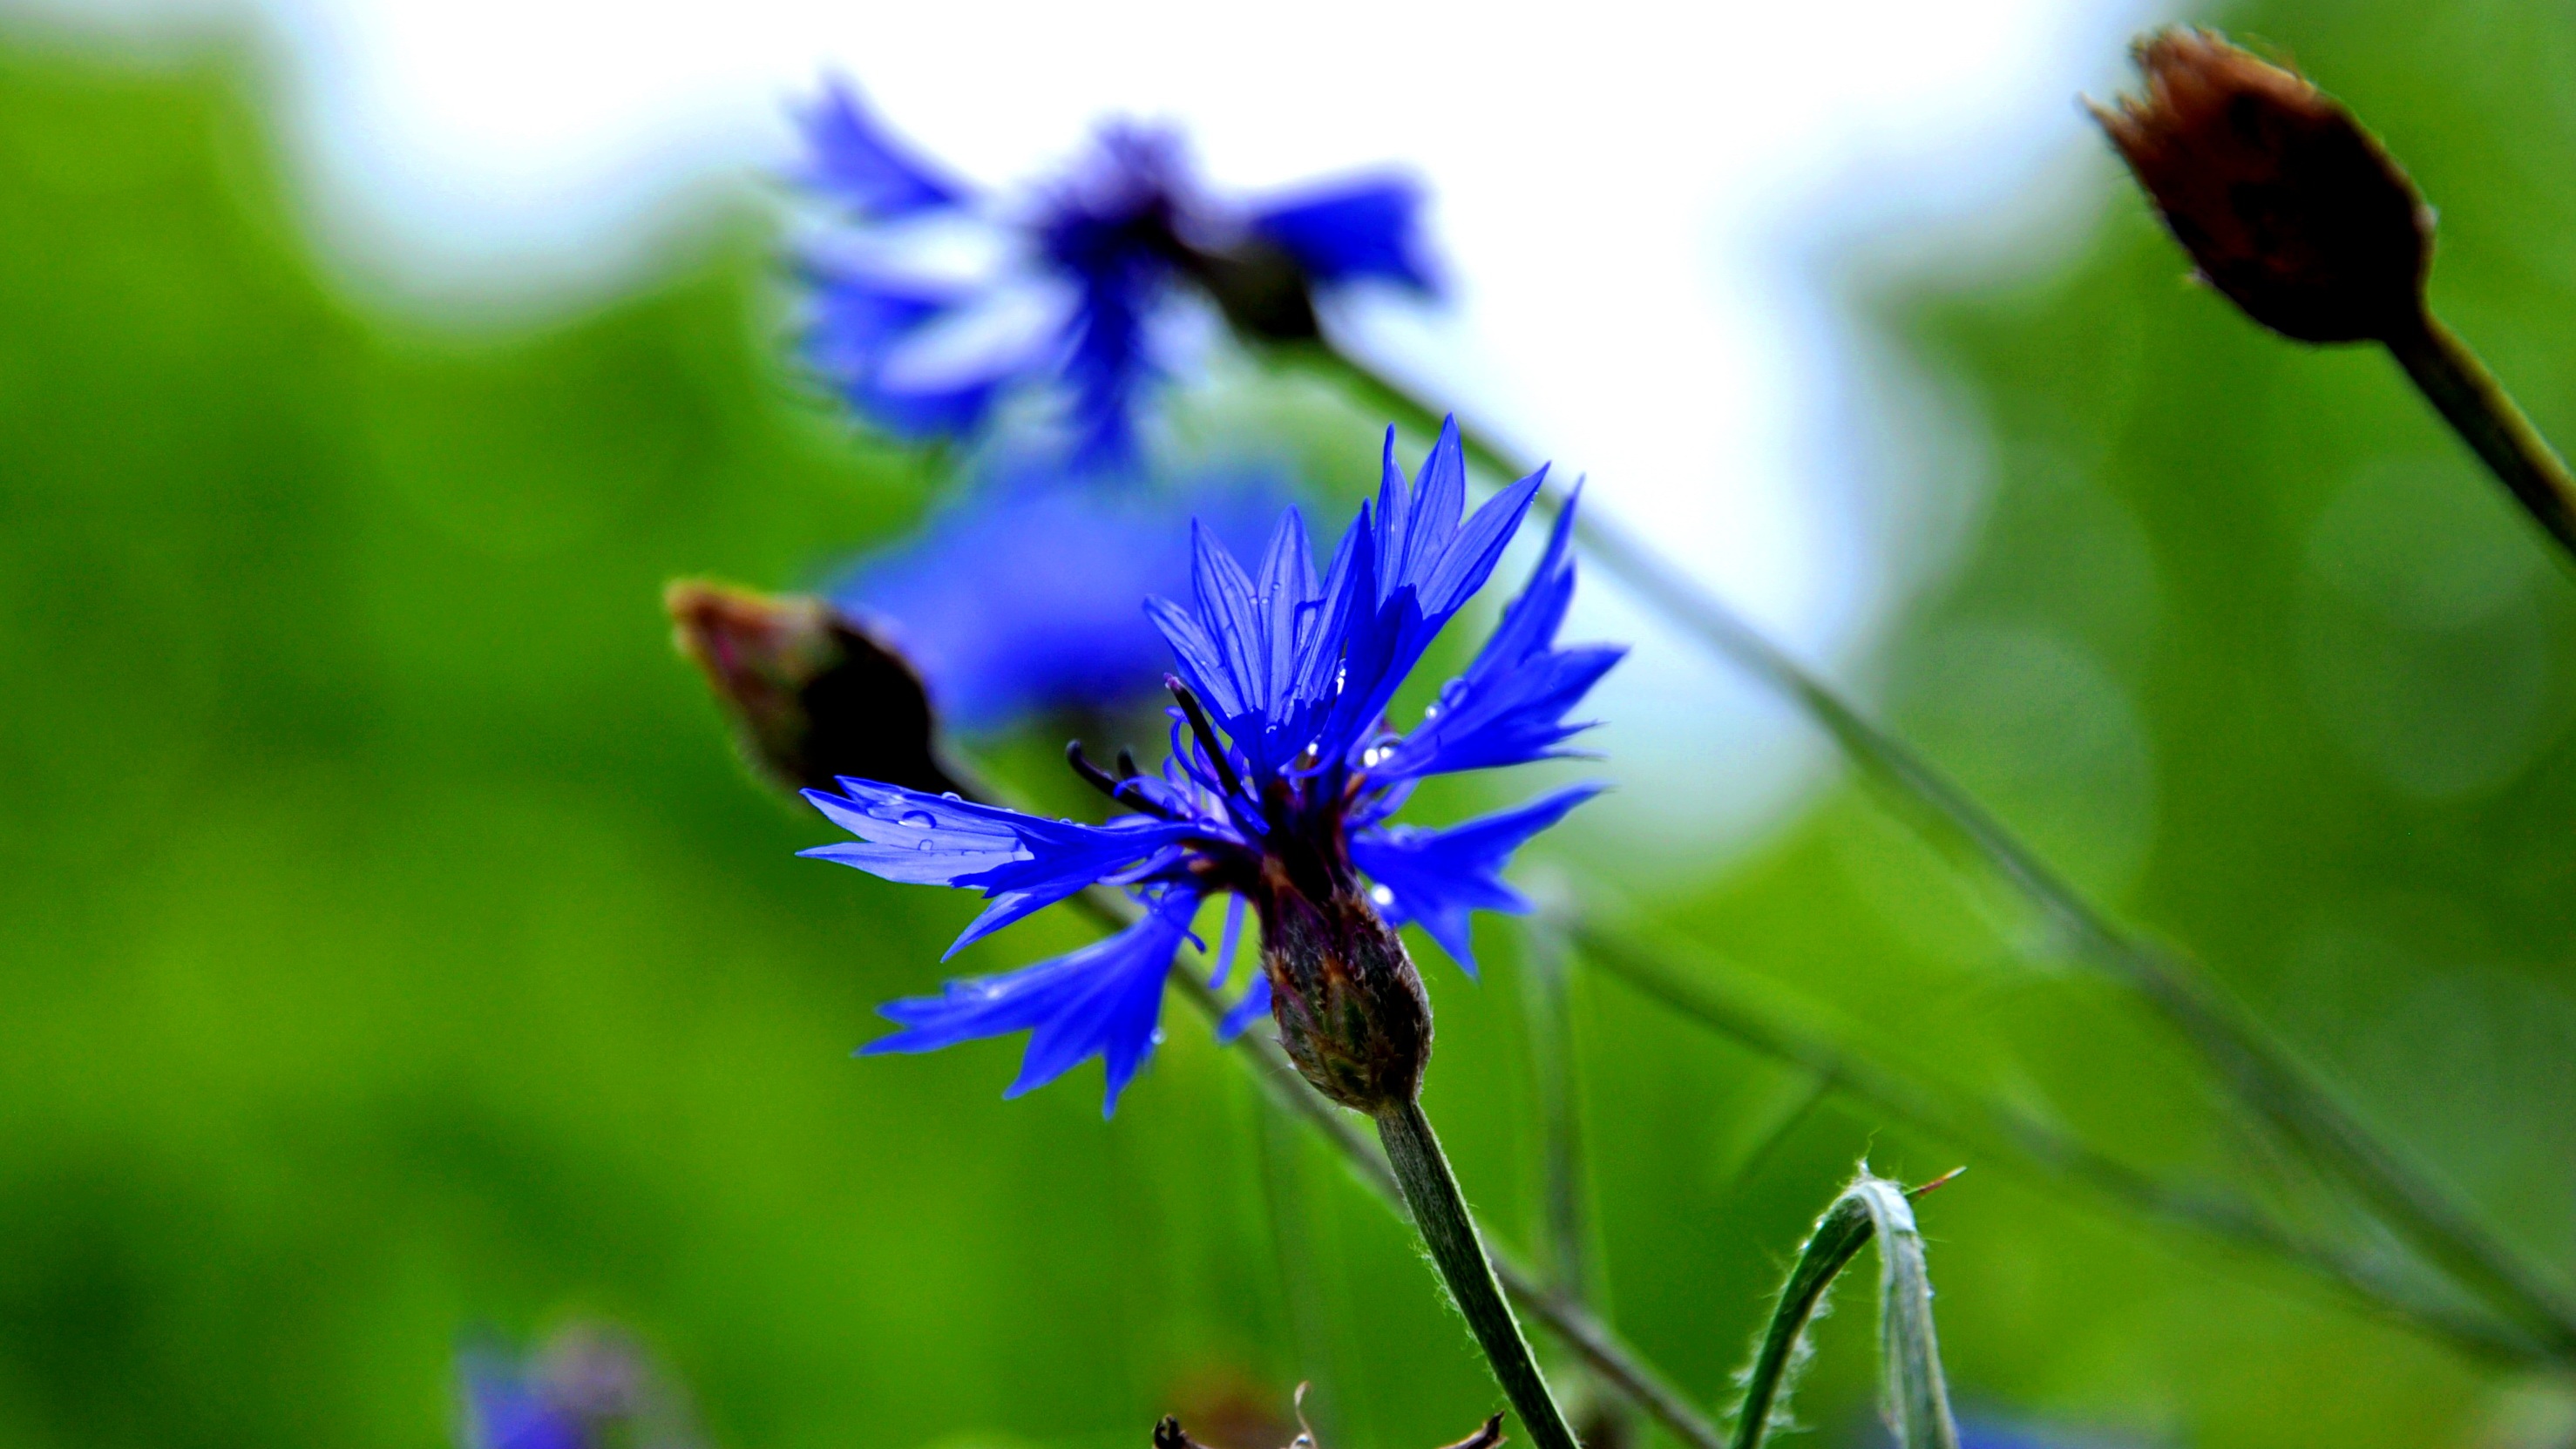
nature, blossom, plant, photography, meadow, flower, green, insect, botany, blue, flora, fauna, wildflower, close up, cornflower, nectar, macro photography, flowering plant, summer plants, plant stem, land plant